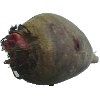
Label: beetroot